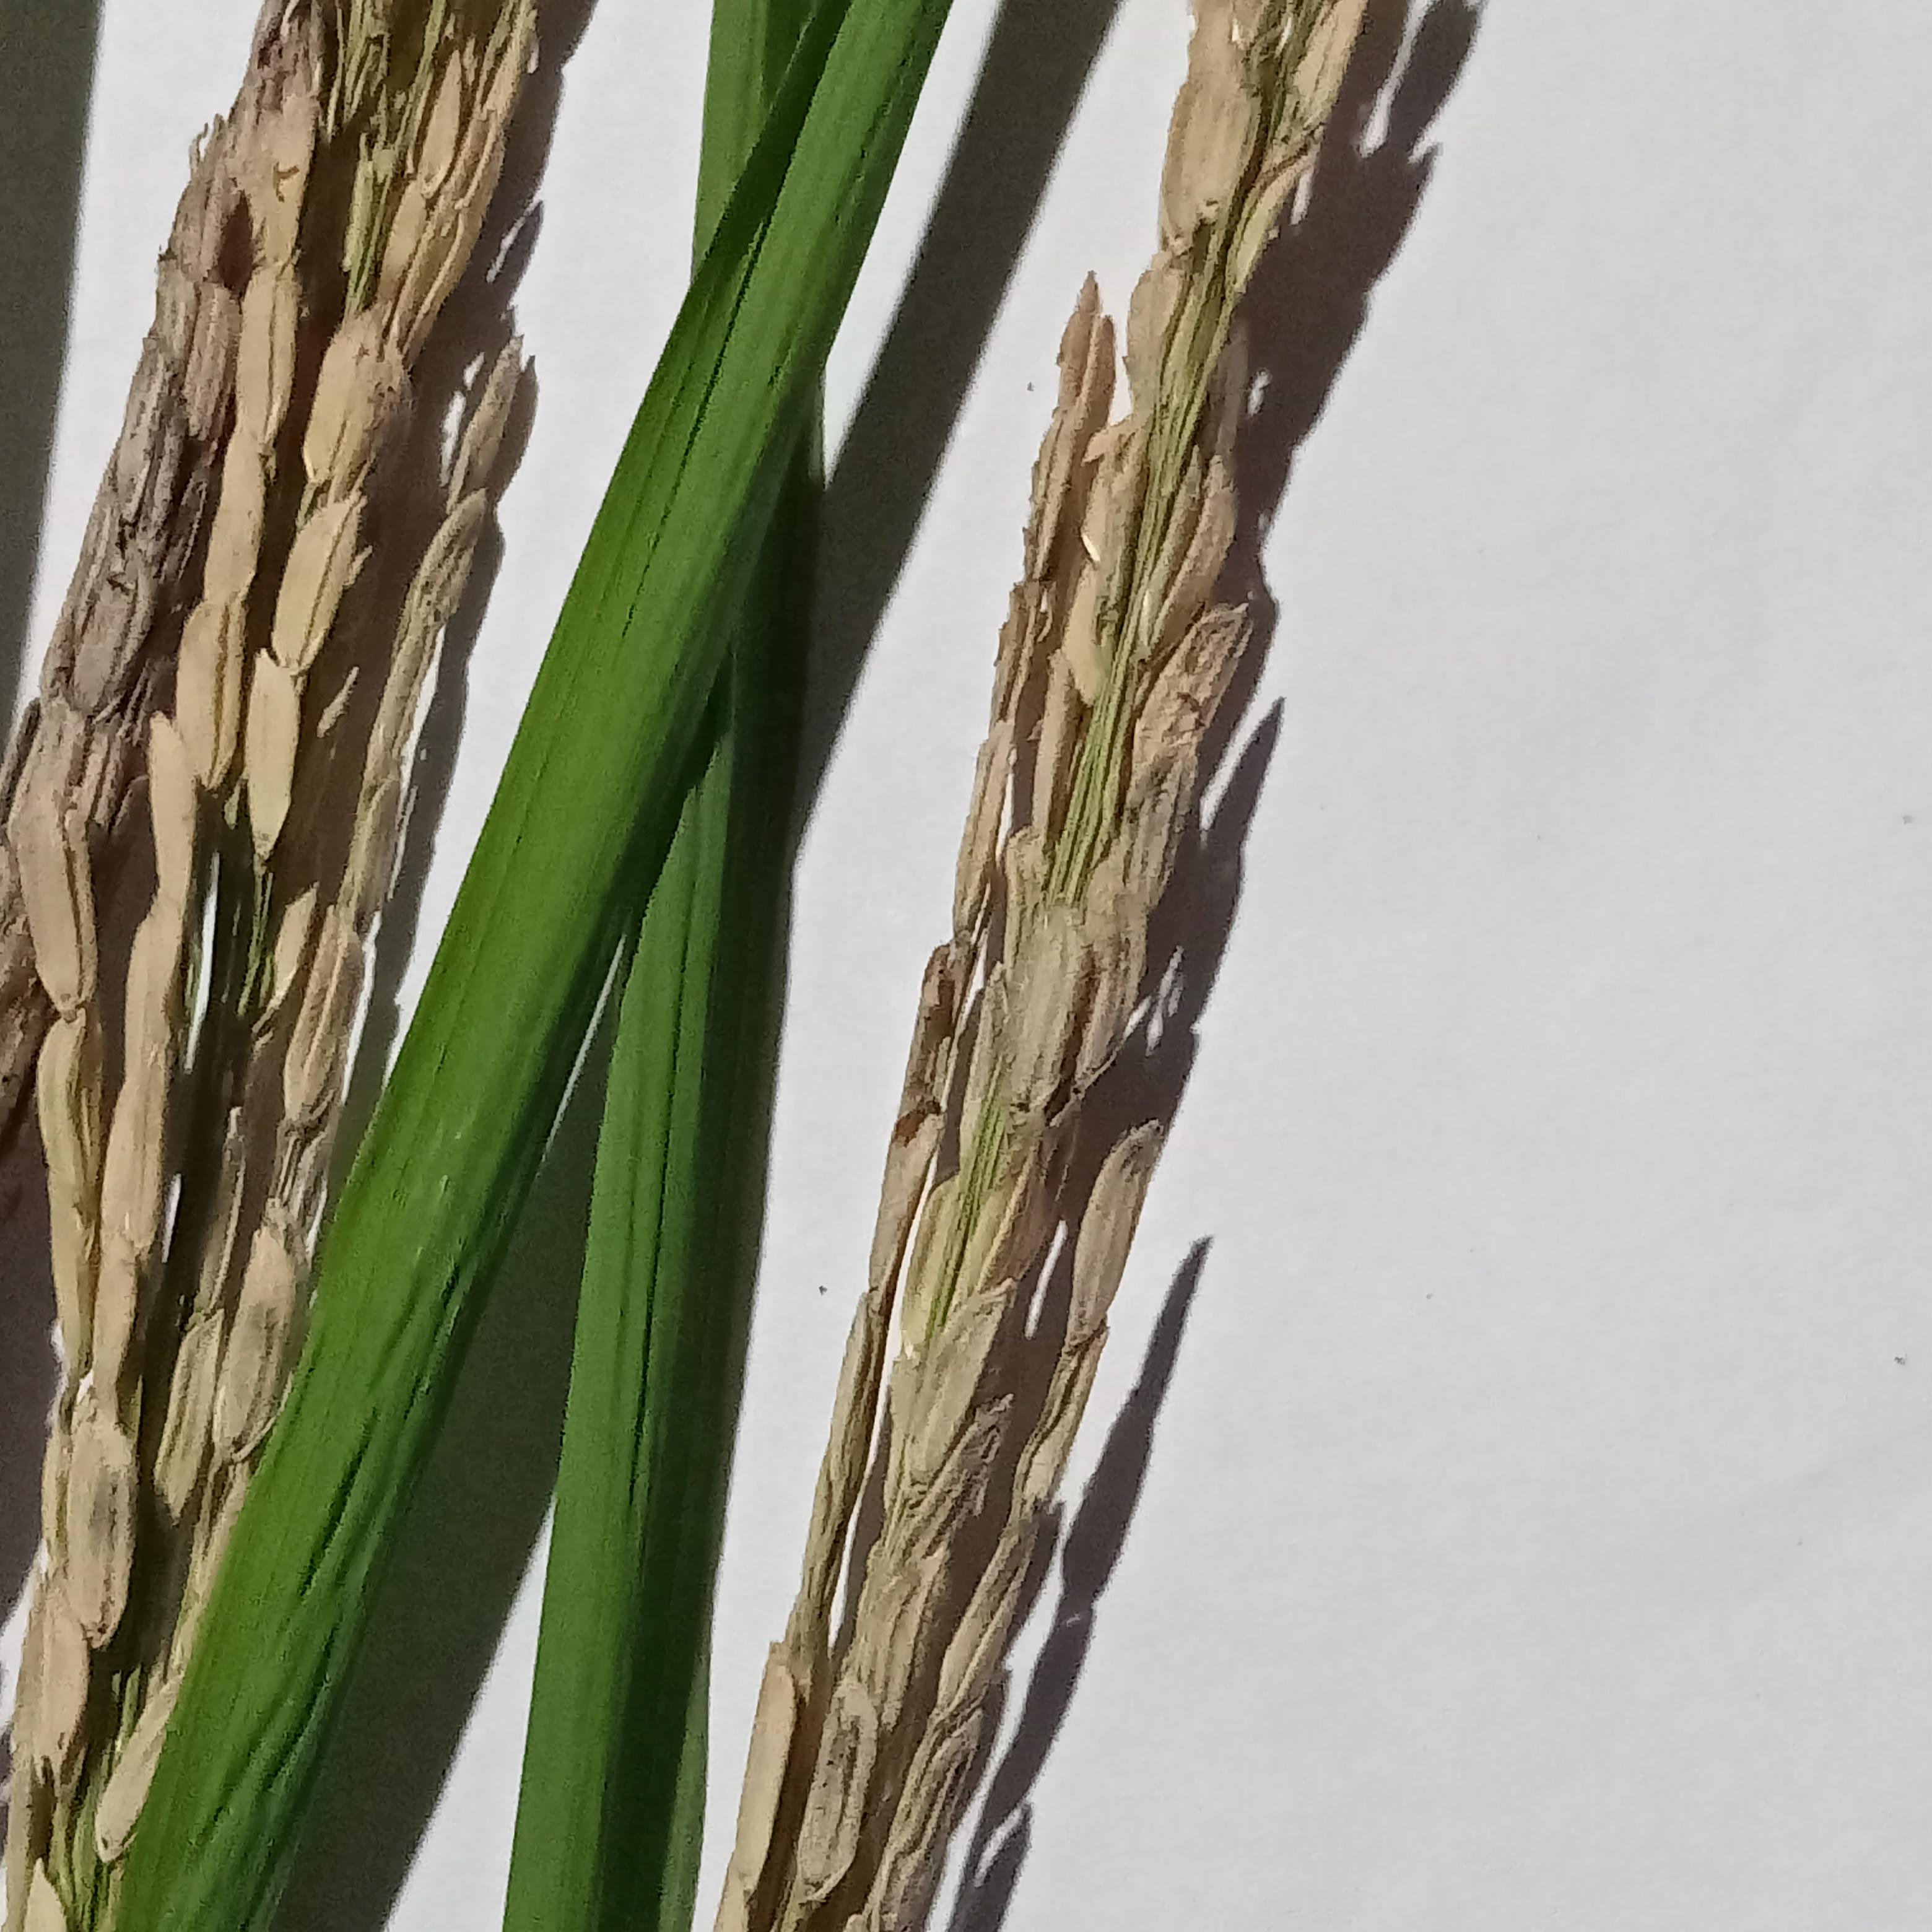
Label: Rice___Neck_Blast